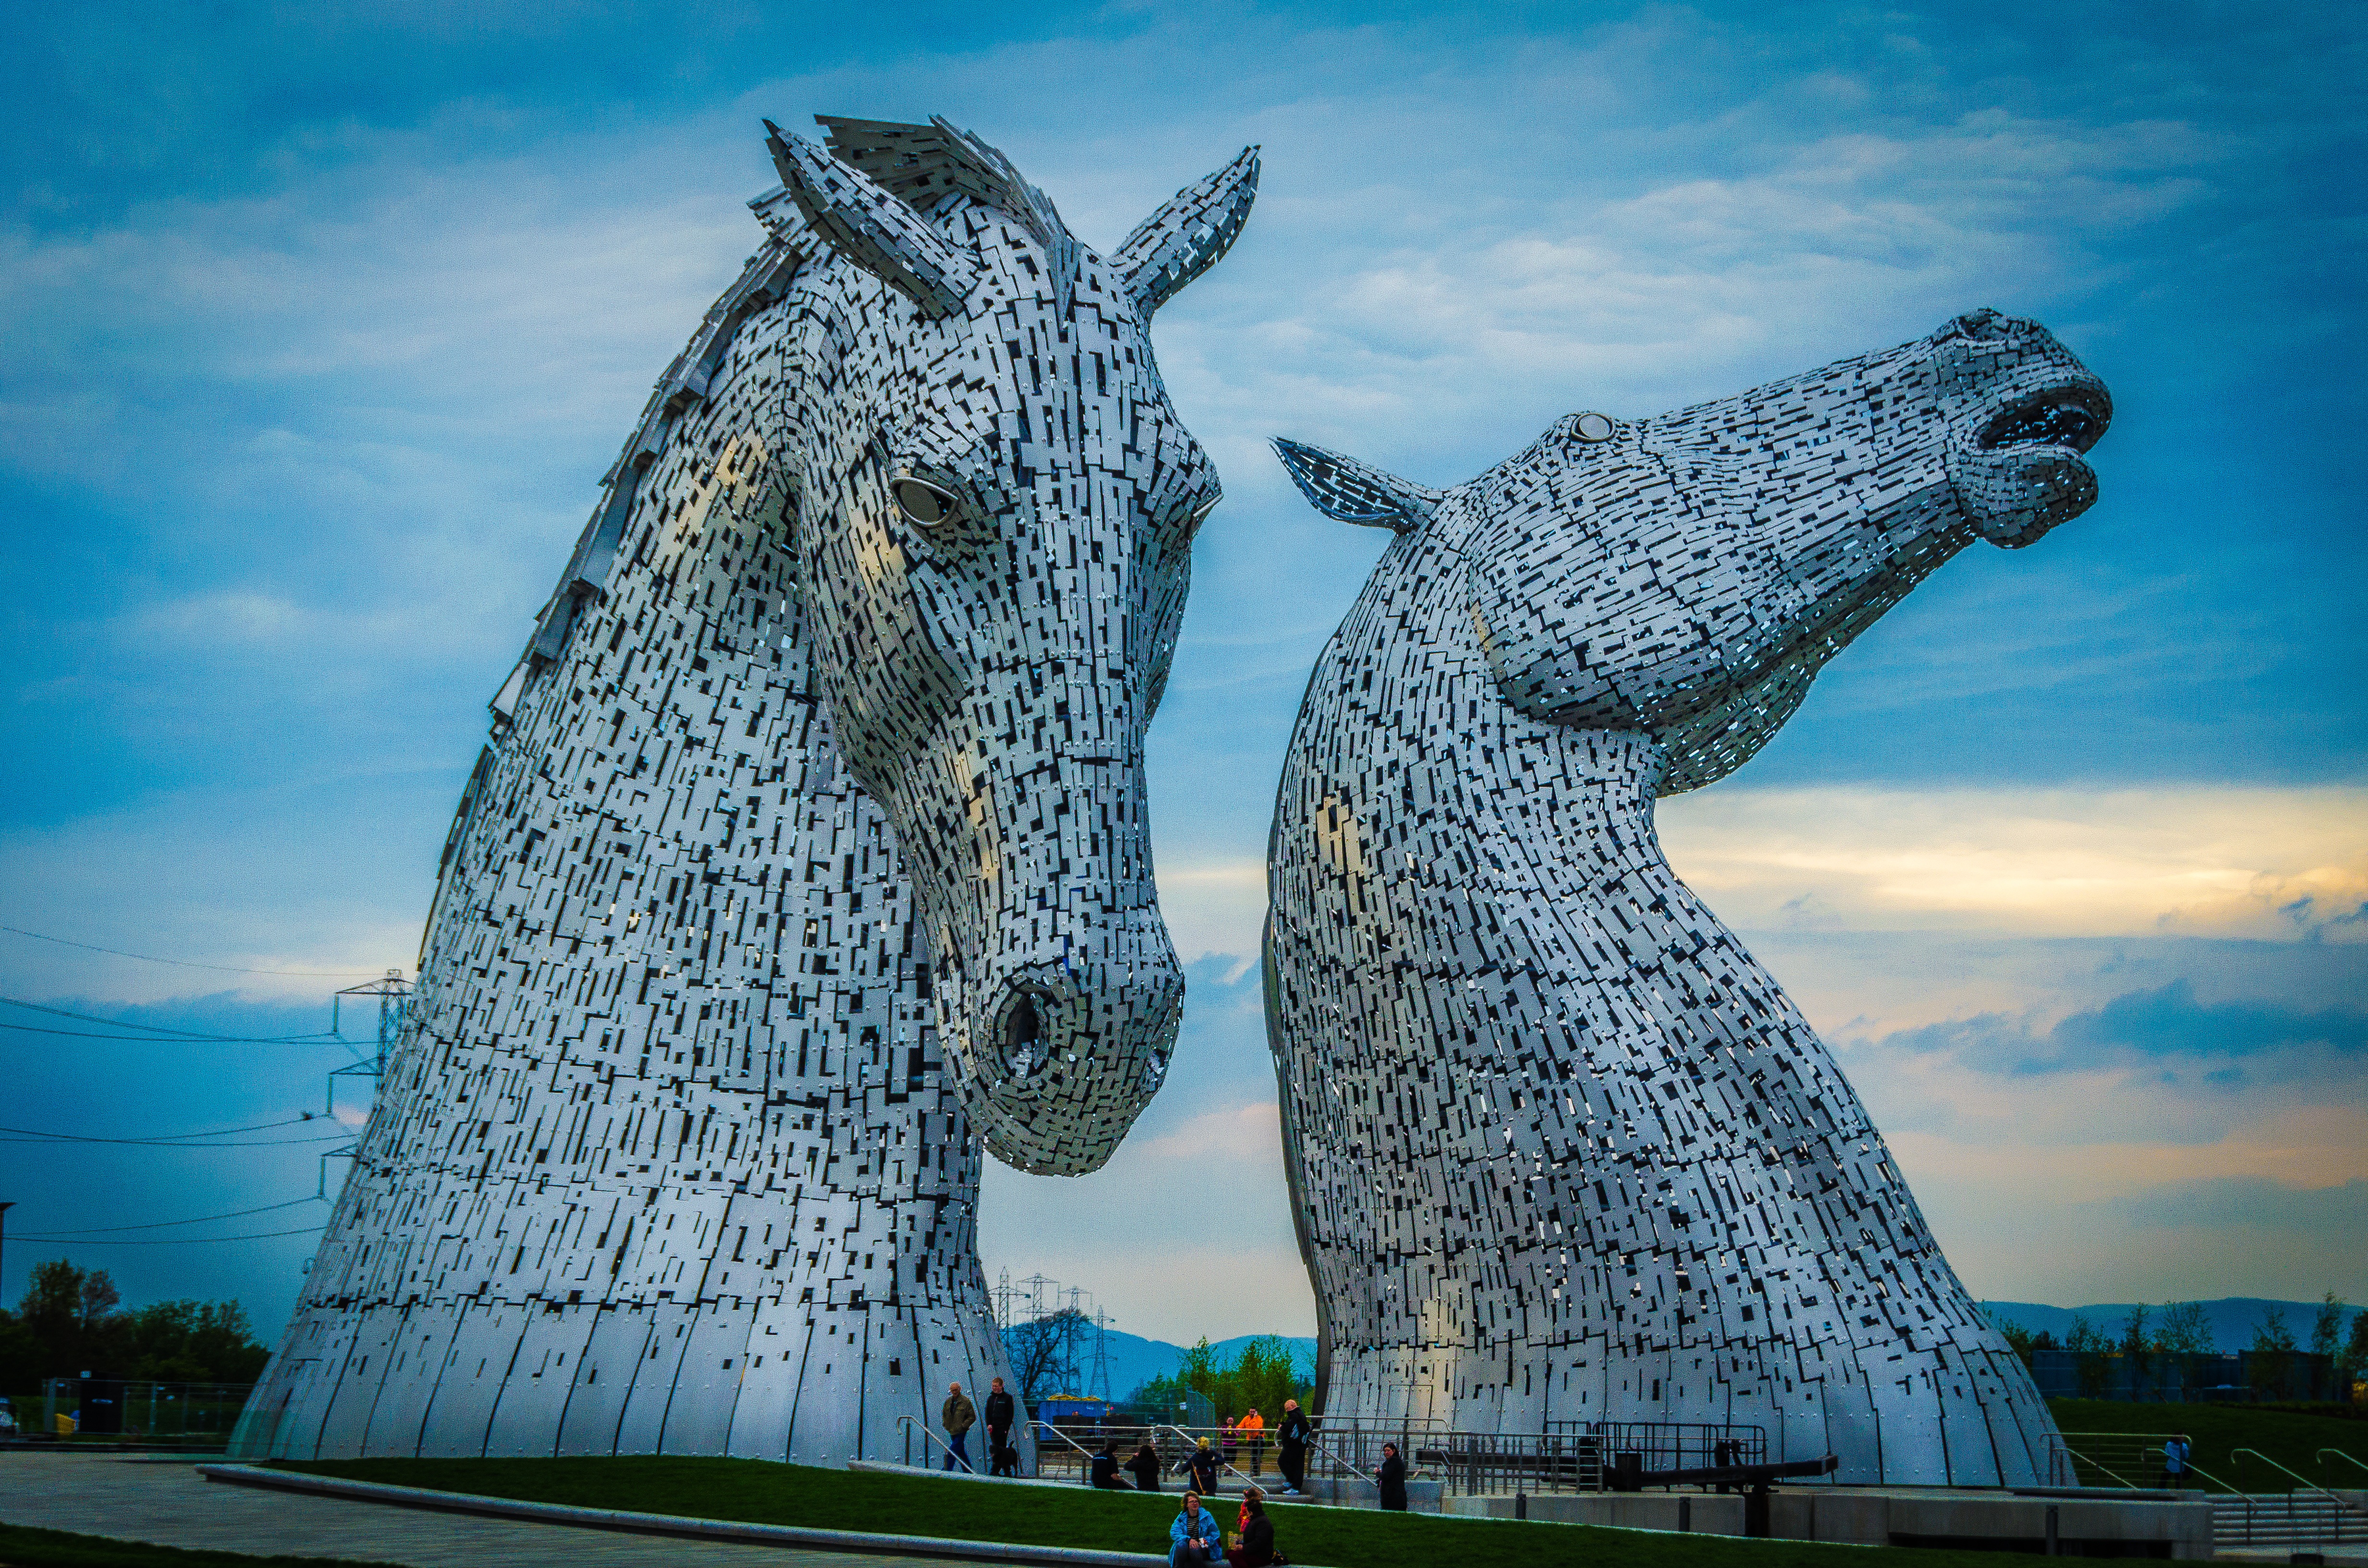
monument, statue, landmark, blue, sculpture, horses, art, scotland, kelpies, united kingdom